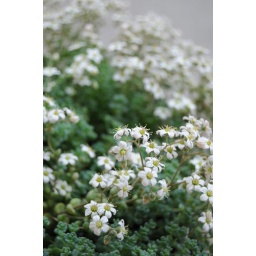
succulent plant in flower